Jason-3

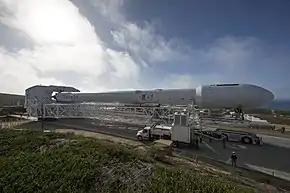
Falcon 9 rolling out on 15 January 2015

Appearing on the SpaceX manifest as early as July 2013, Jason-3 was originally scheduled for launch on 22 July 2015. However, this date was pushed back to 19 August 2015 following the discovery of contamination in one of the satellite's thrusters, requiring the thruster to be replaced and further inspected. The launch was further delayed by several months due to the loss of a Falcon 9 rocket with the CRS-7 mission on 28 June 2015.